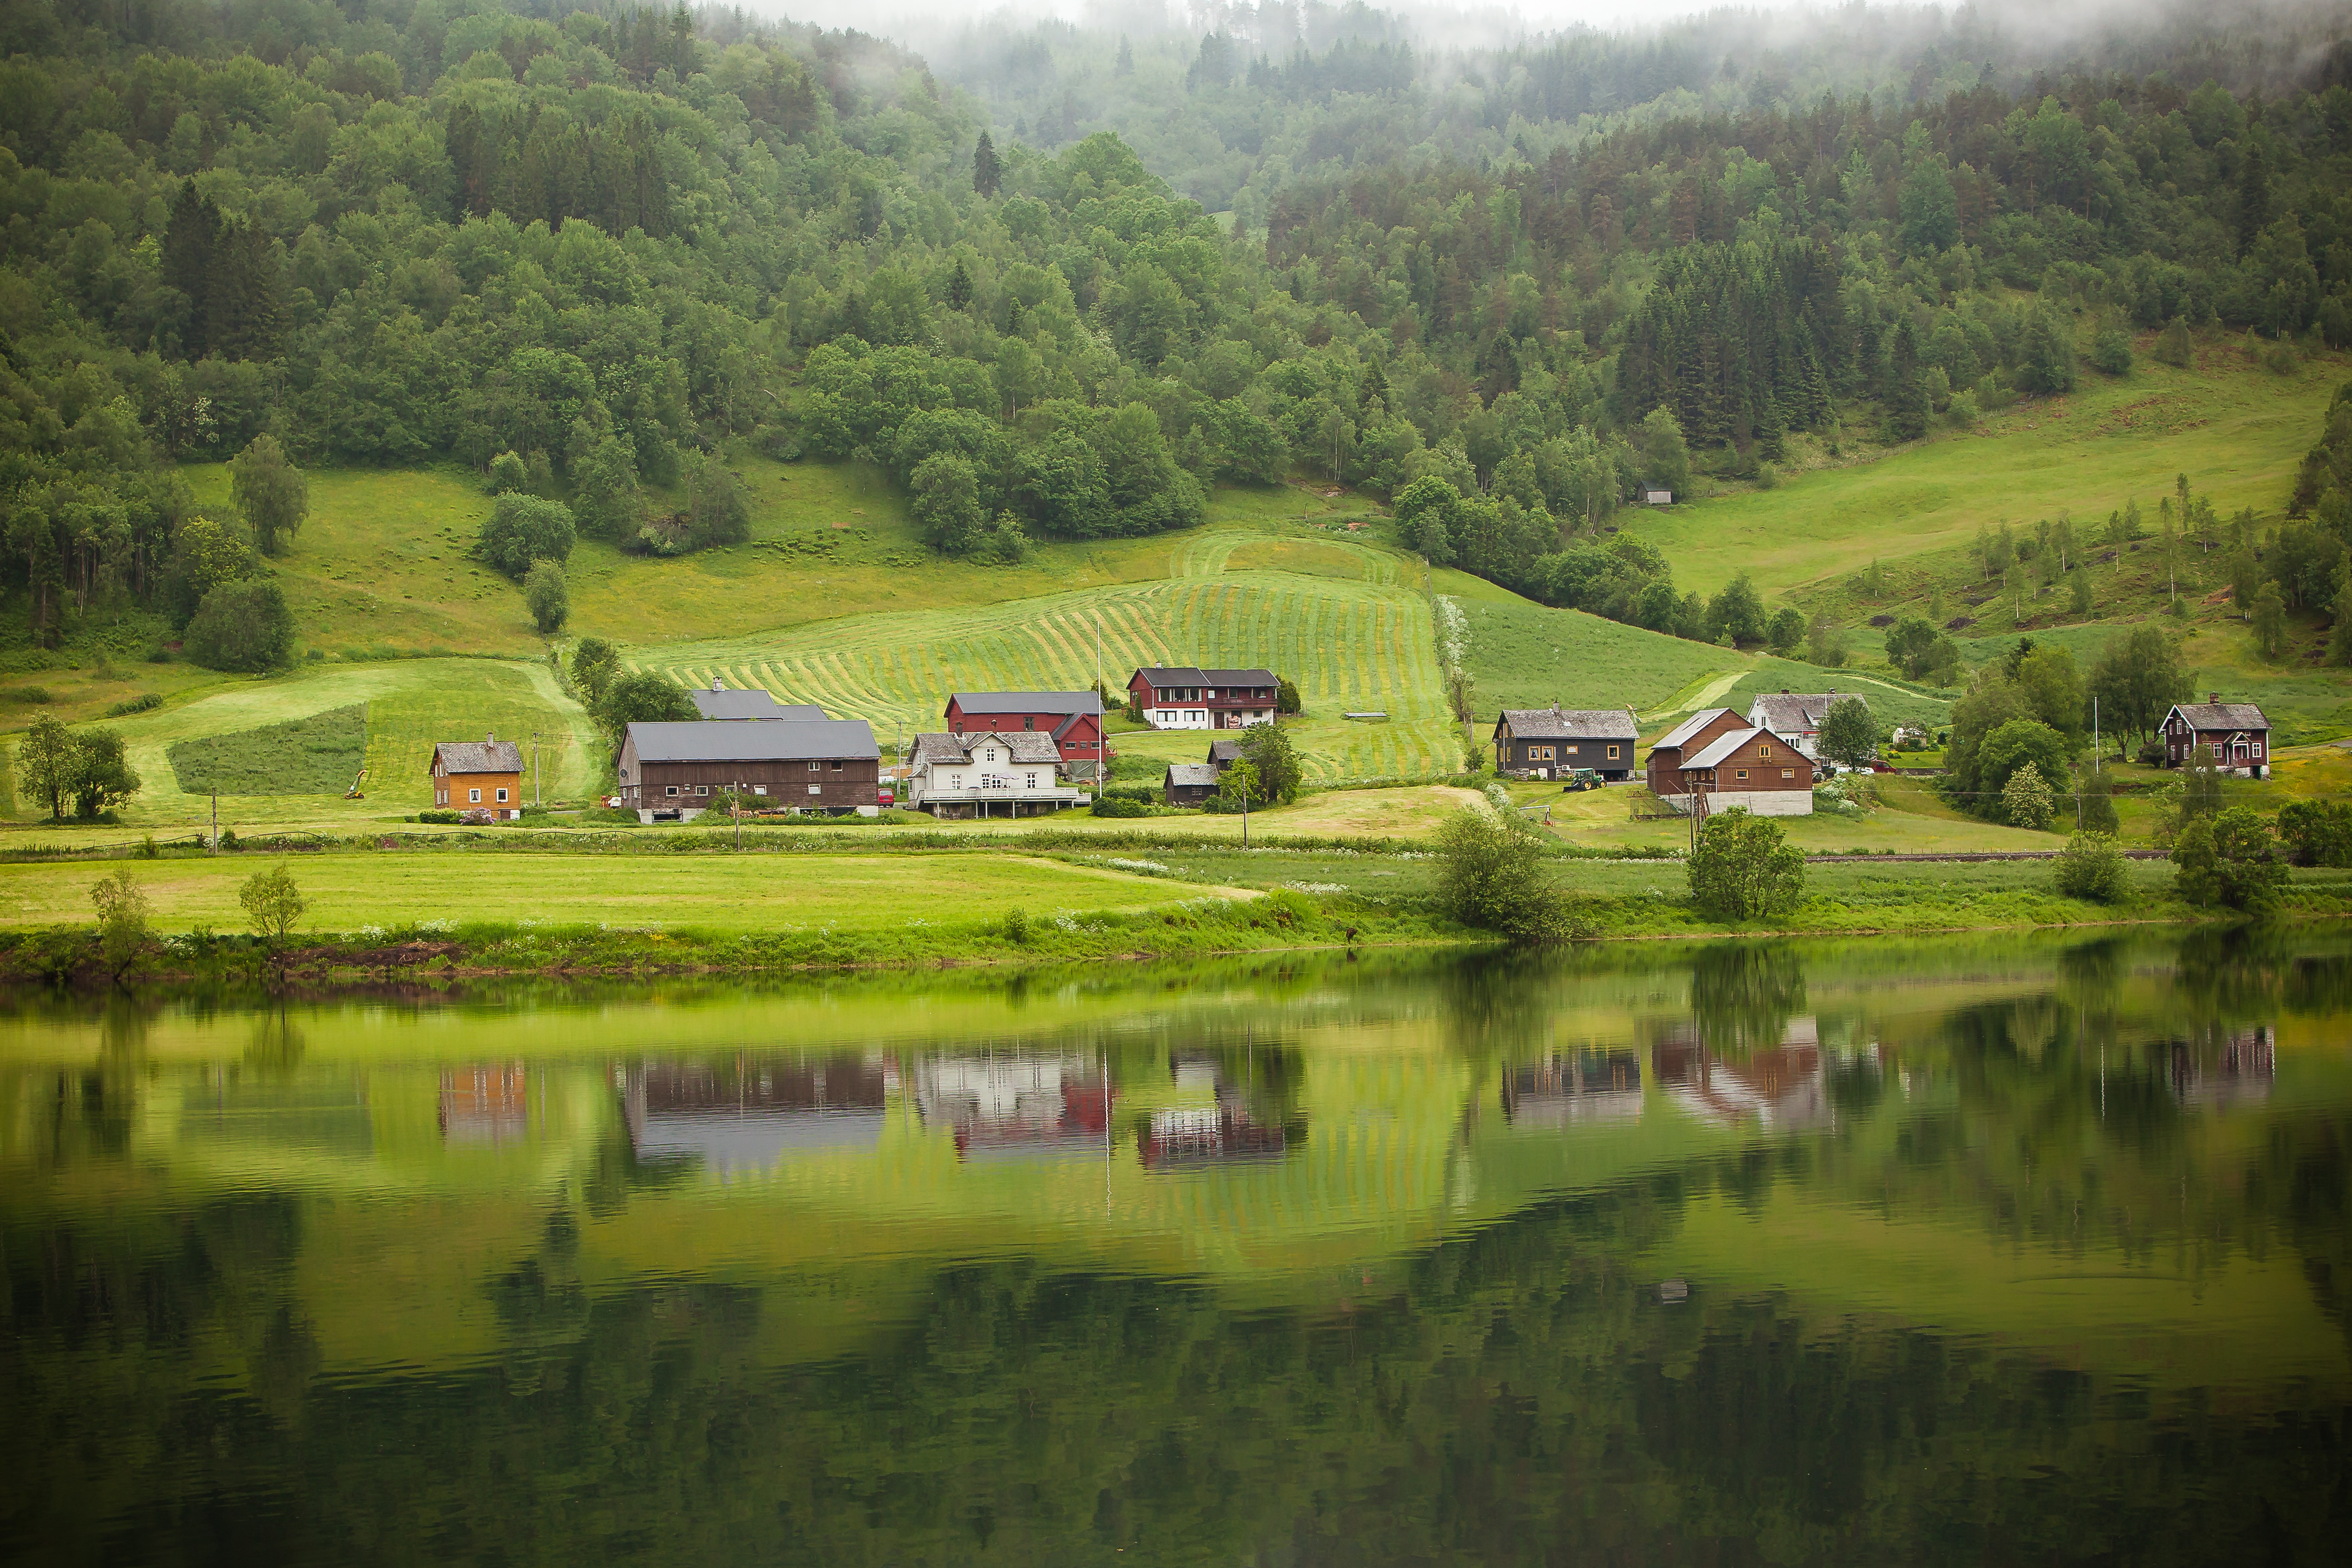
landscape, mountain, field, farm, meadow, hill, lake, valley, mountain range, pond, green, pasture, reservoir, agriculture, highland, rural area, paddy field, mountainous landforms